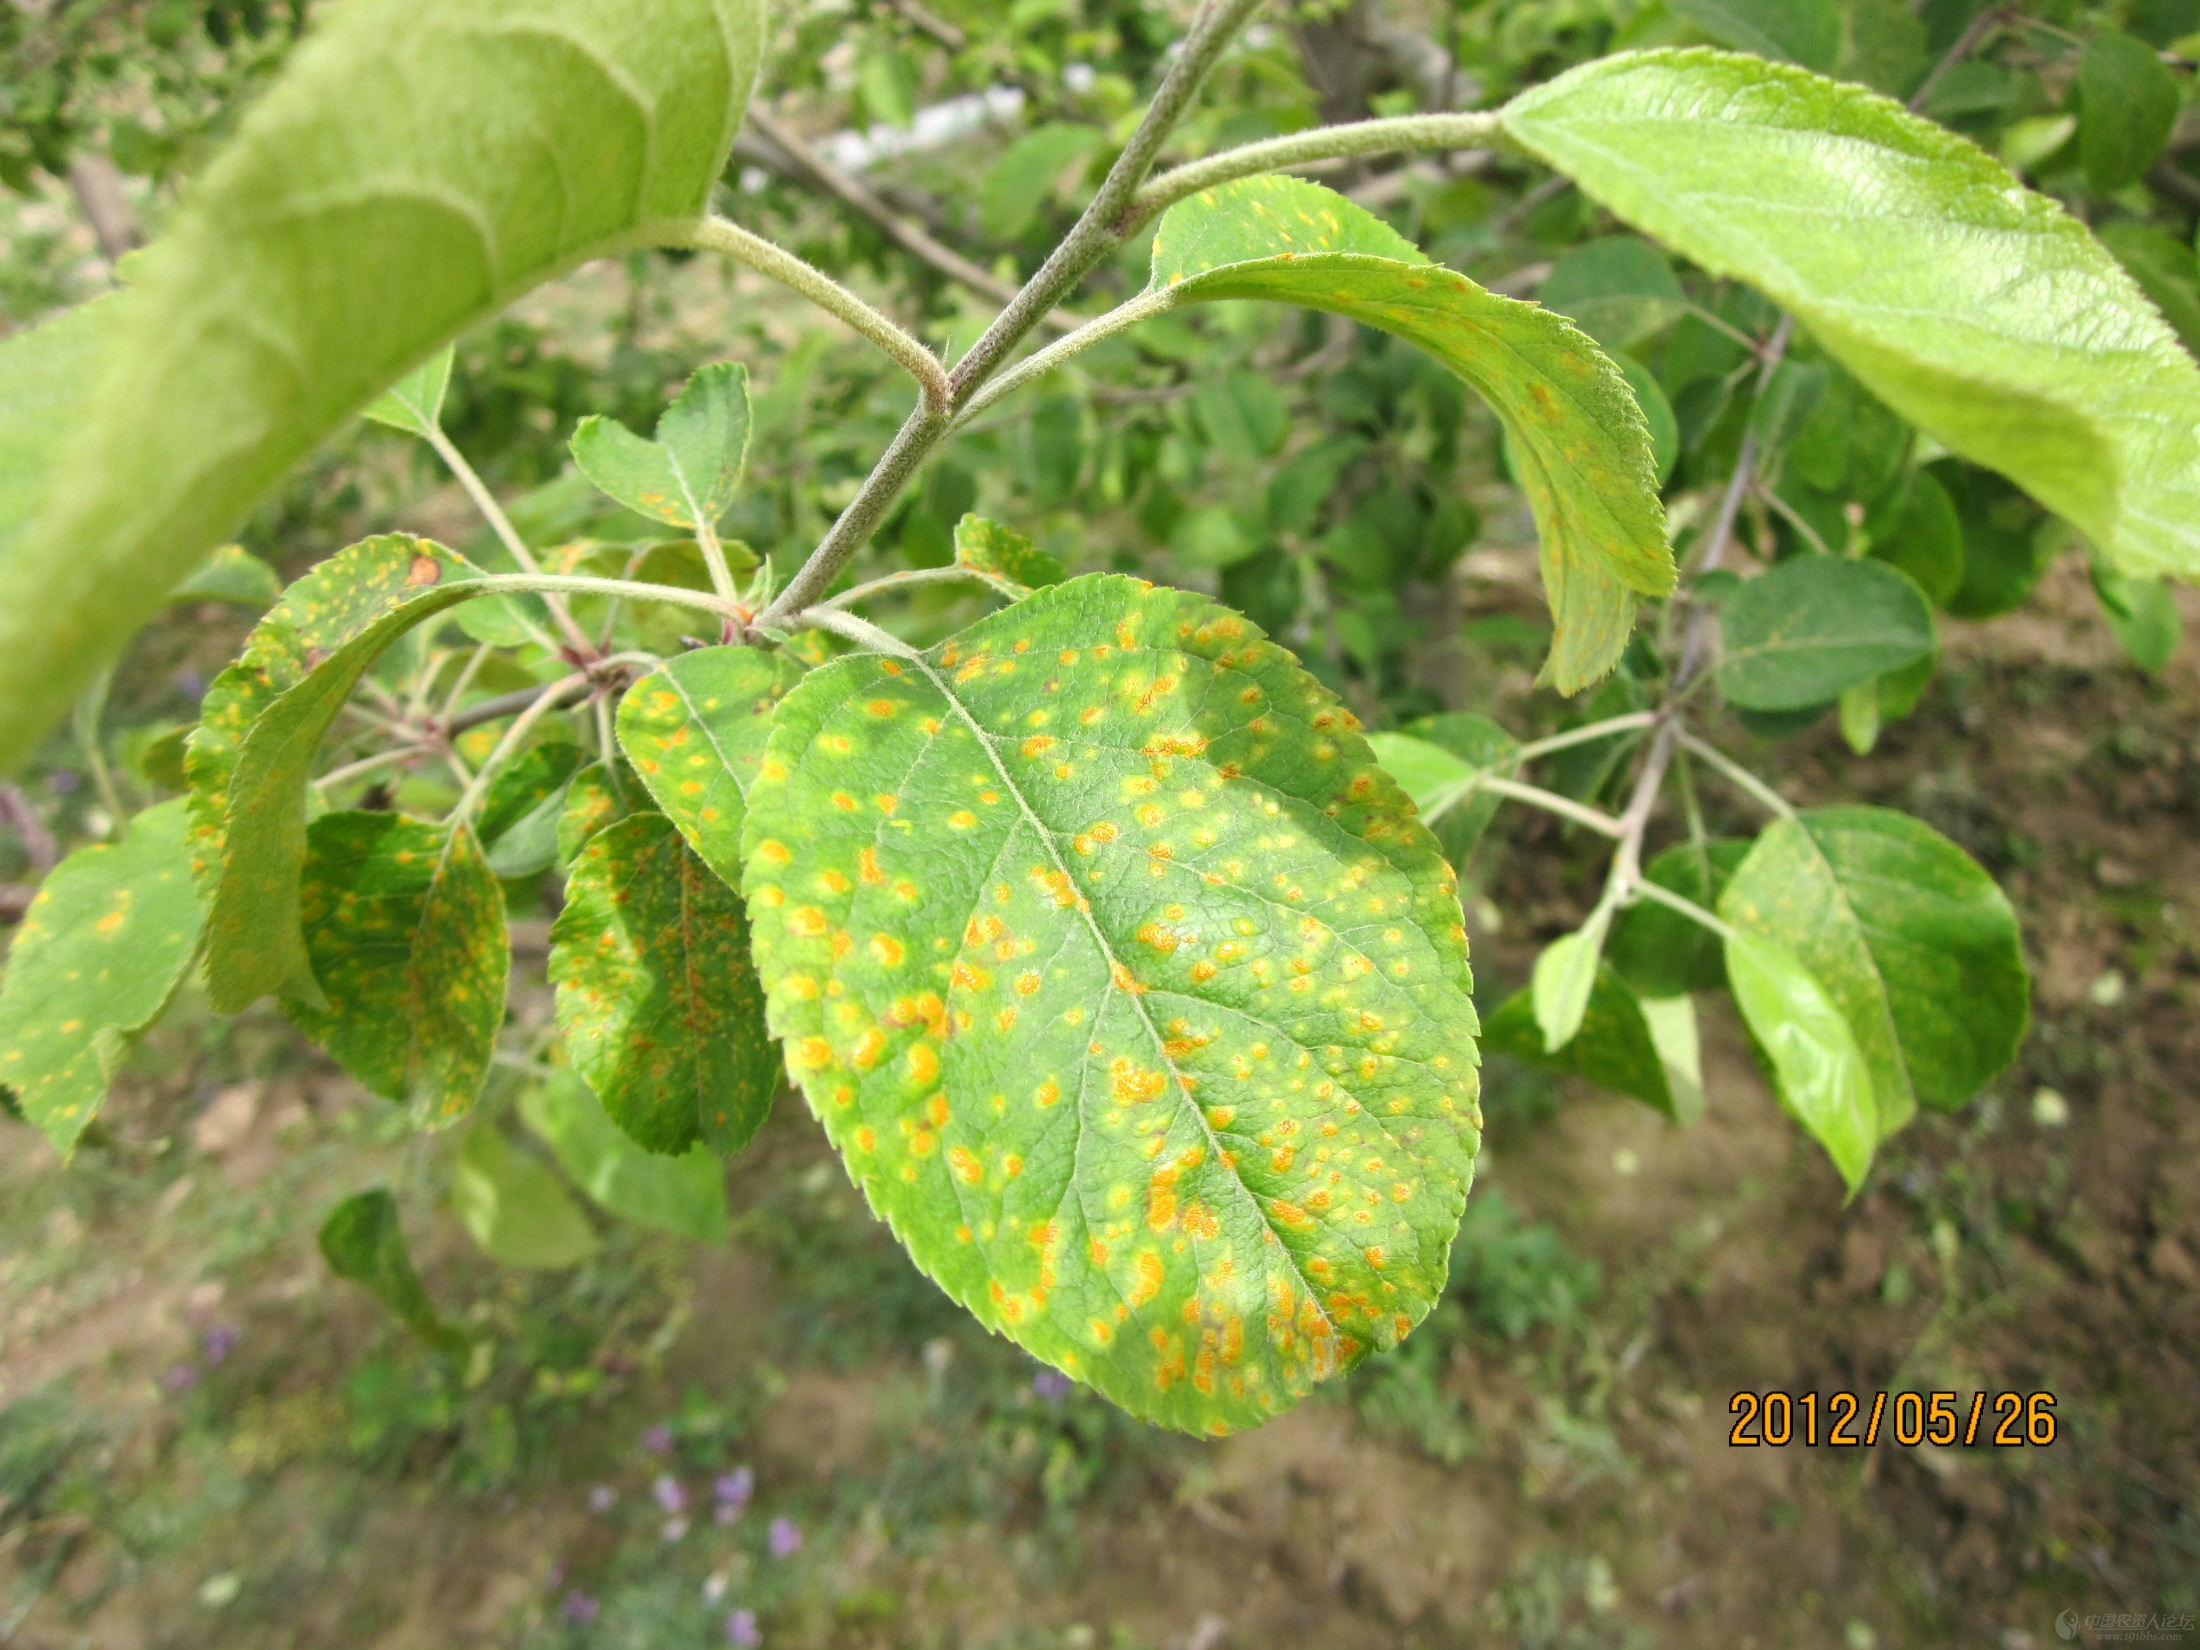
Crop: apple
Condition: rust